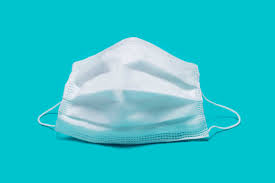
Waste category: trash